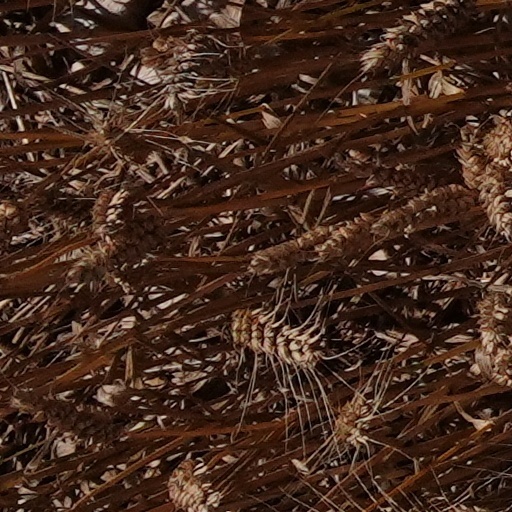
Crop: wheat